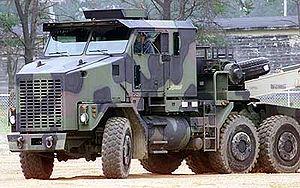
Un Transporteur de char est un véhicule militaire lourd adapté en puissance et en aménagement de portage pour transporter des chars de combat.
L'armée égyptienne est l'ensemble des forces militaires terrestres de l'Égypte, l'une des quatre branches des Forces armées égyptiennes.